Wanted: Adventurers

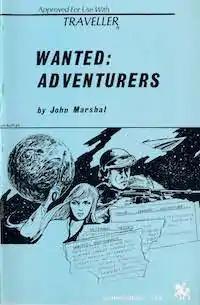
Cover by William H. Keith

Wanted: Adventurers is a 1984 role-playing game supplement, written by J. Andrew Keith under the pen-name of John Marshal for "Traveller" published by Gamelords.